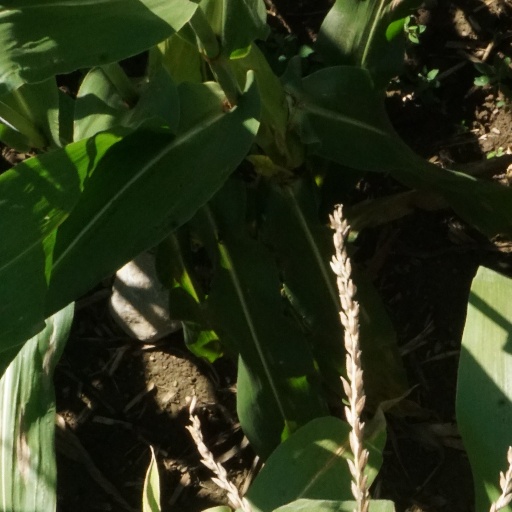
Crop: maize; corn